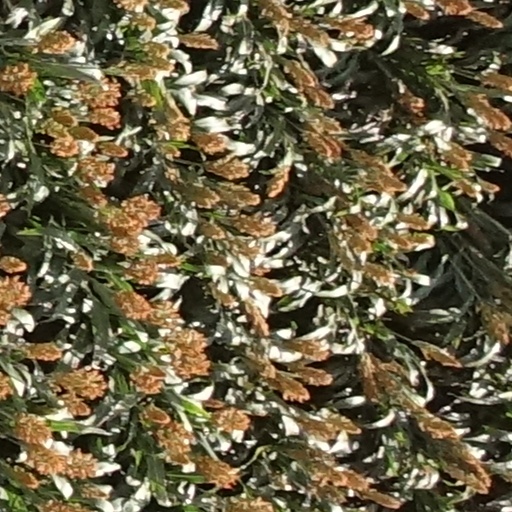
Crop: sorghum